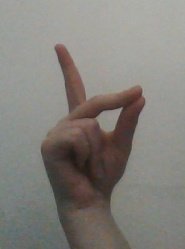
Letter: ta